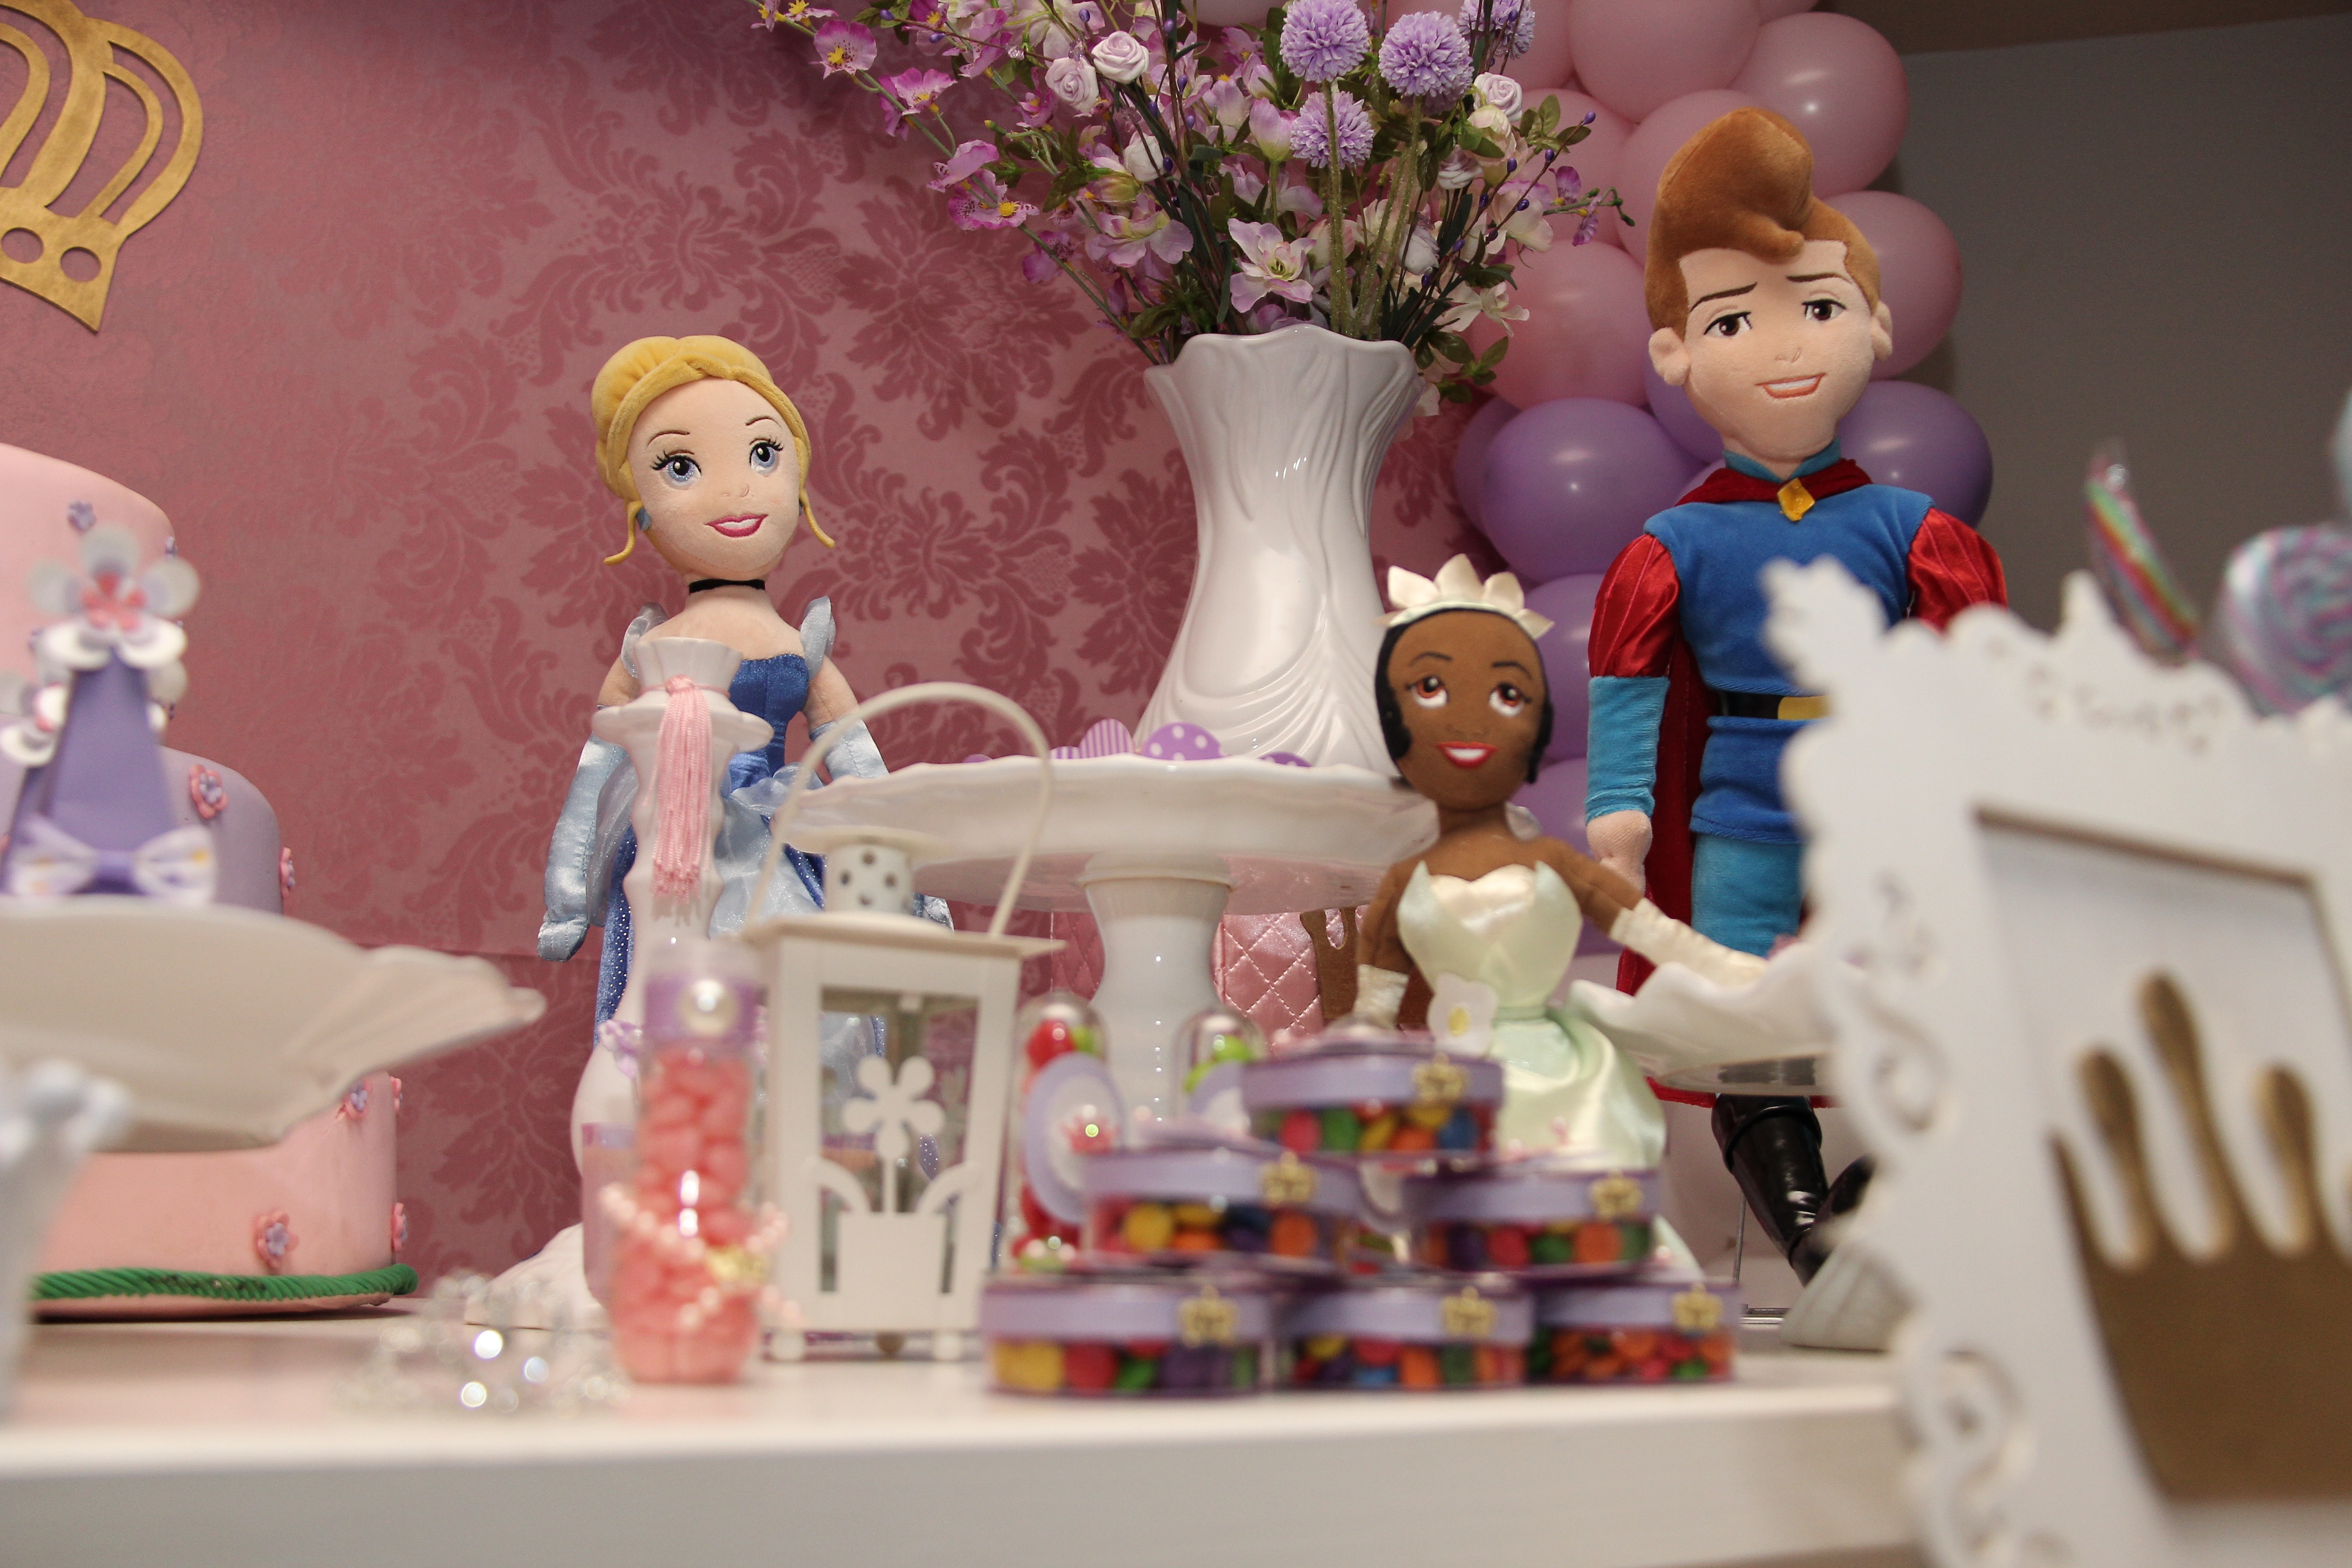
toy, disney, doll, children, party, day, princess, birthday